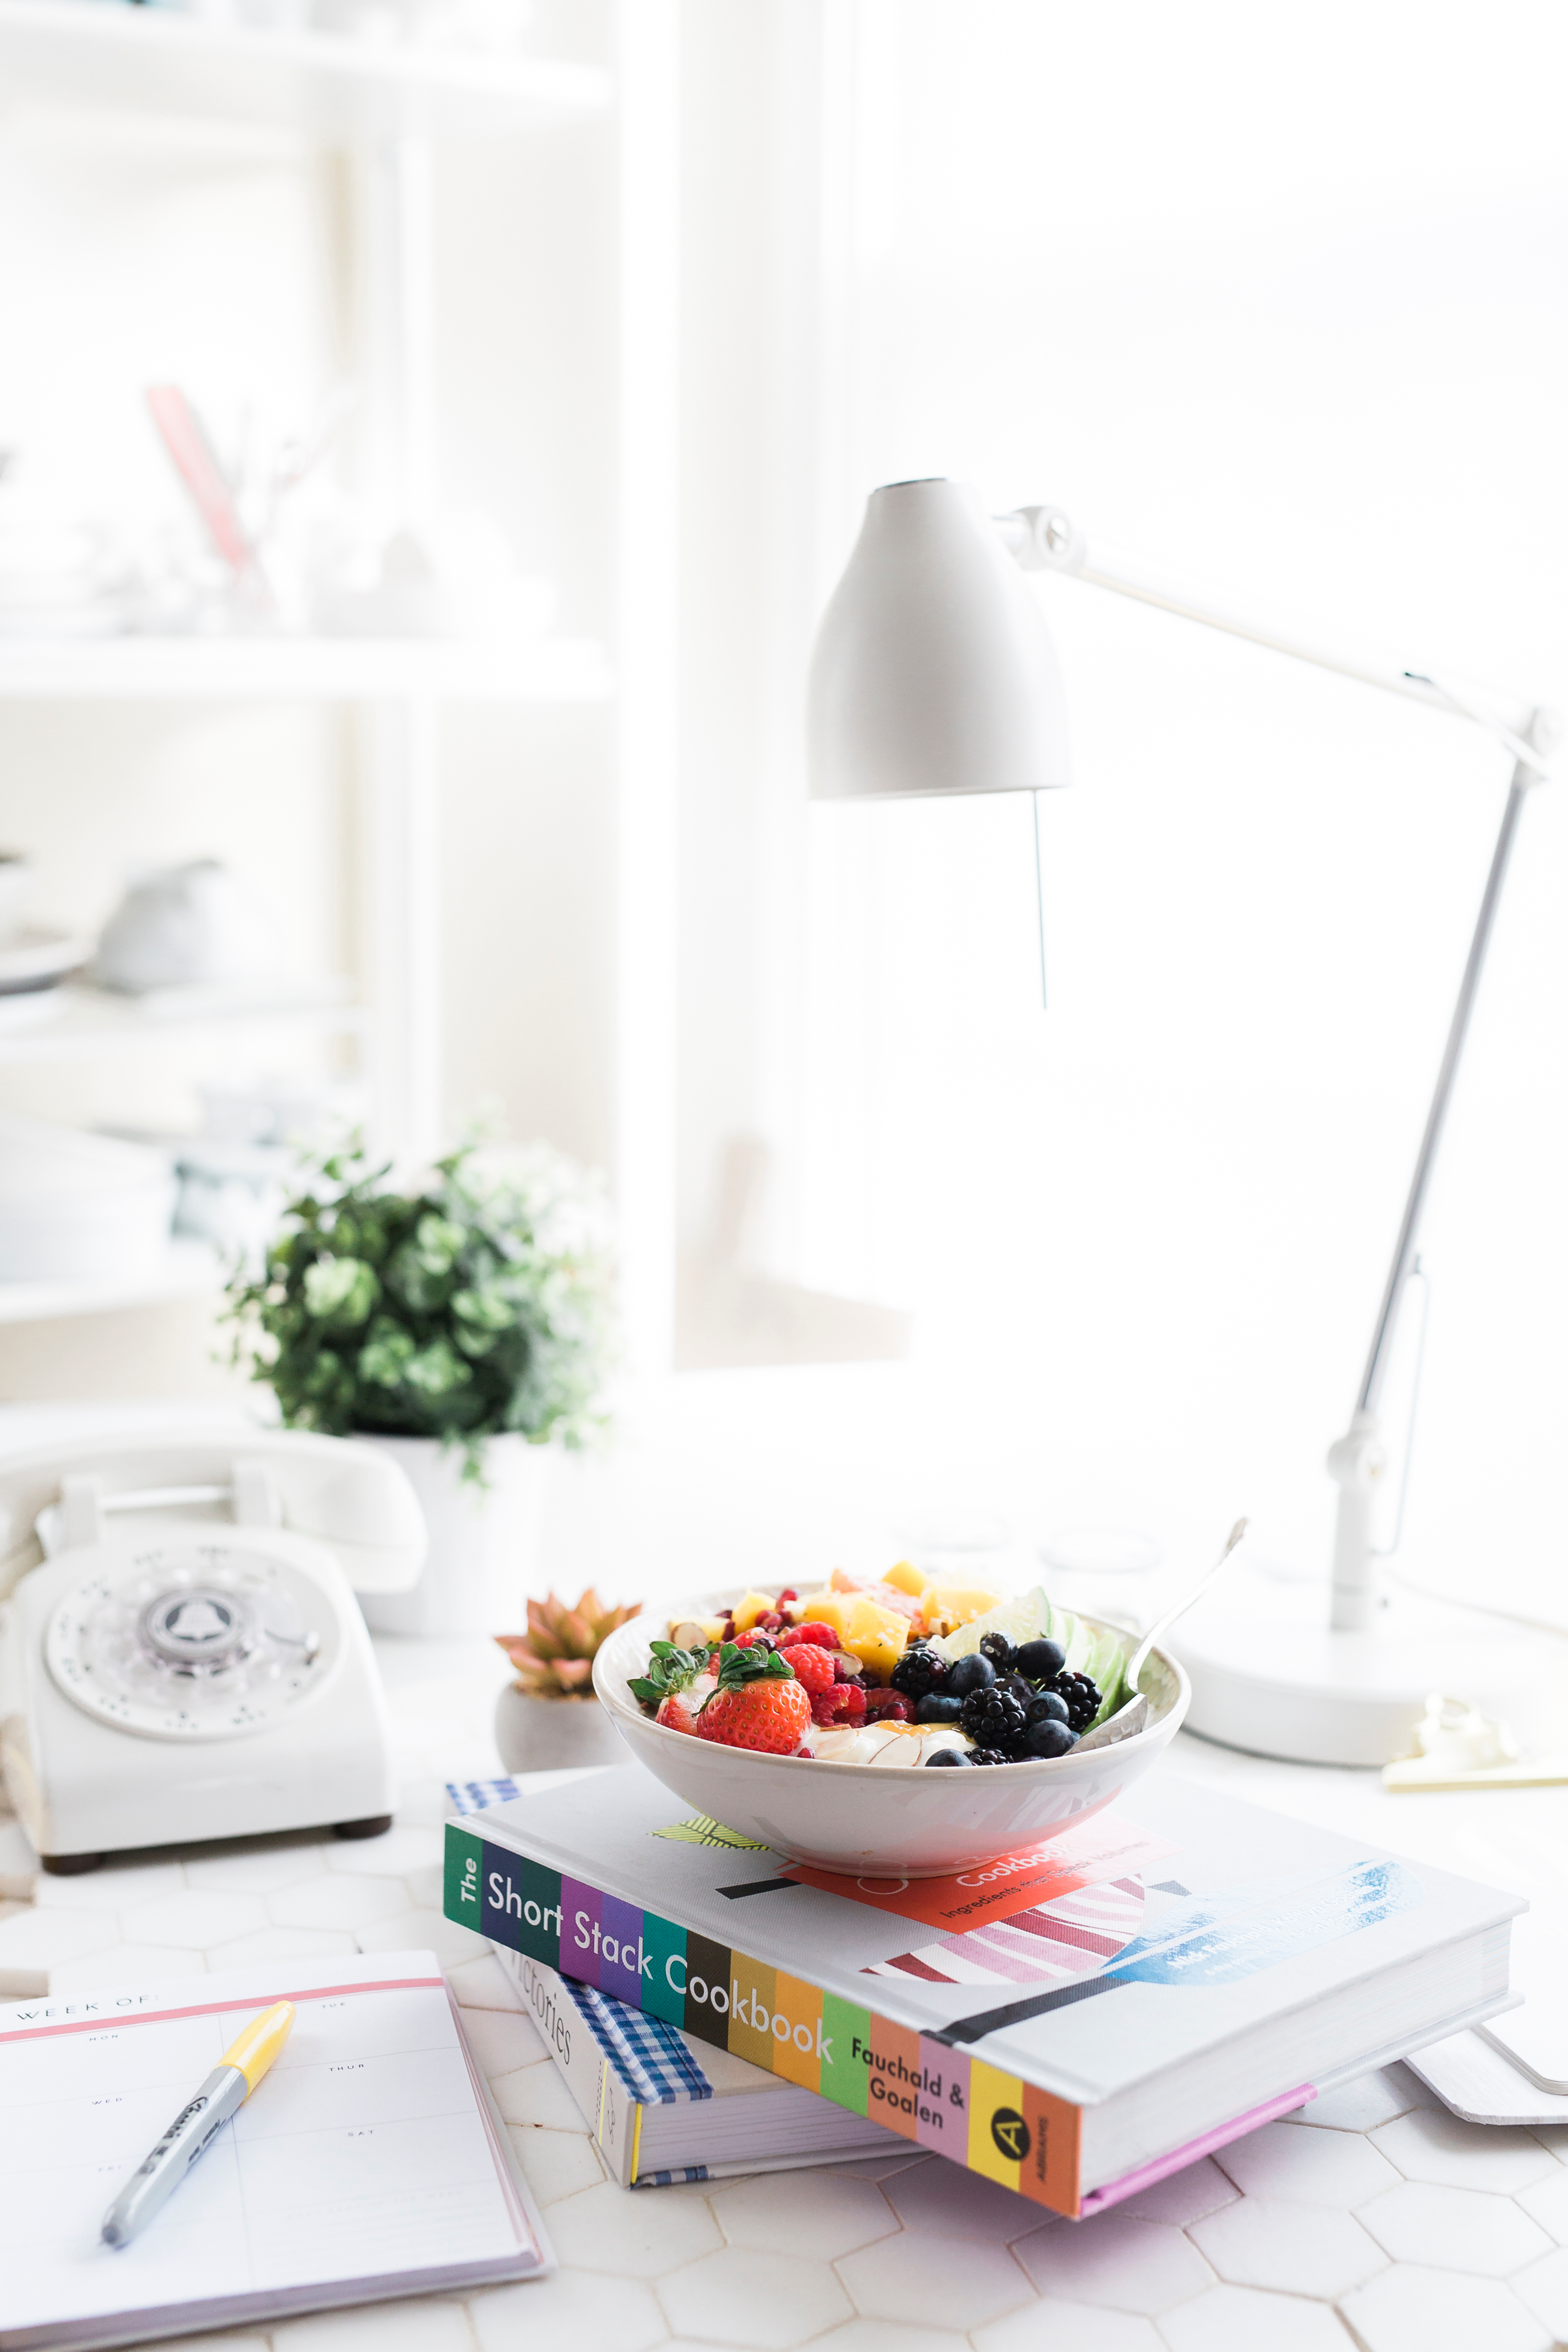
table, room, brand, design